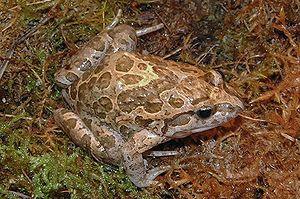
Discoglossus pictus est une espèce d'amphibiens de la famille des Alytidae.
Cette liste des amphibiens de France regroupe les espèces d'amphibiens vivant en France métropolitaine.